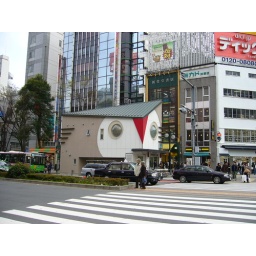
that building which looks like a owl, in fact, is a police box